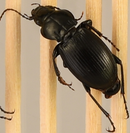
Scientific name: Cyclotrachelus torvus
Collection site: Northern Great Plains Research Laboratory NEON (NOGP), plot NOGP_007